Namwirye station

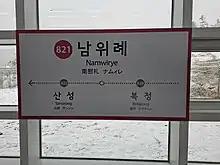
Namwirye station's nameplate

Namwirye station is an infill railway station on Line 8 of the Seoul Metropolitan Subway system. It opened on December 18, 2021. This station was constructed for Wirye New Town, but it is not located inside of Wirye.